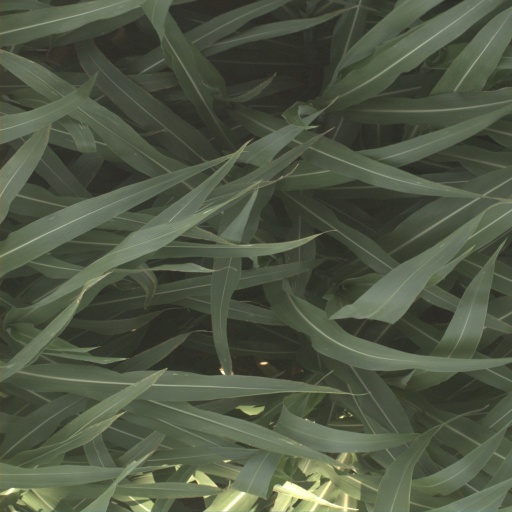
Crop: sorghum